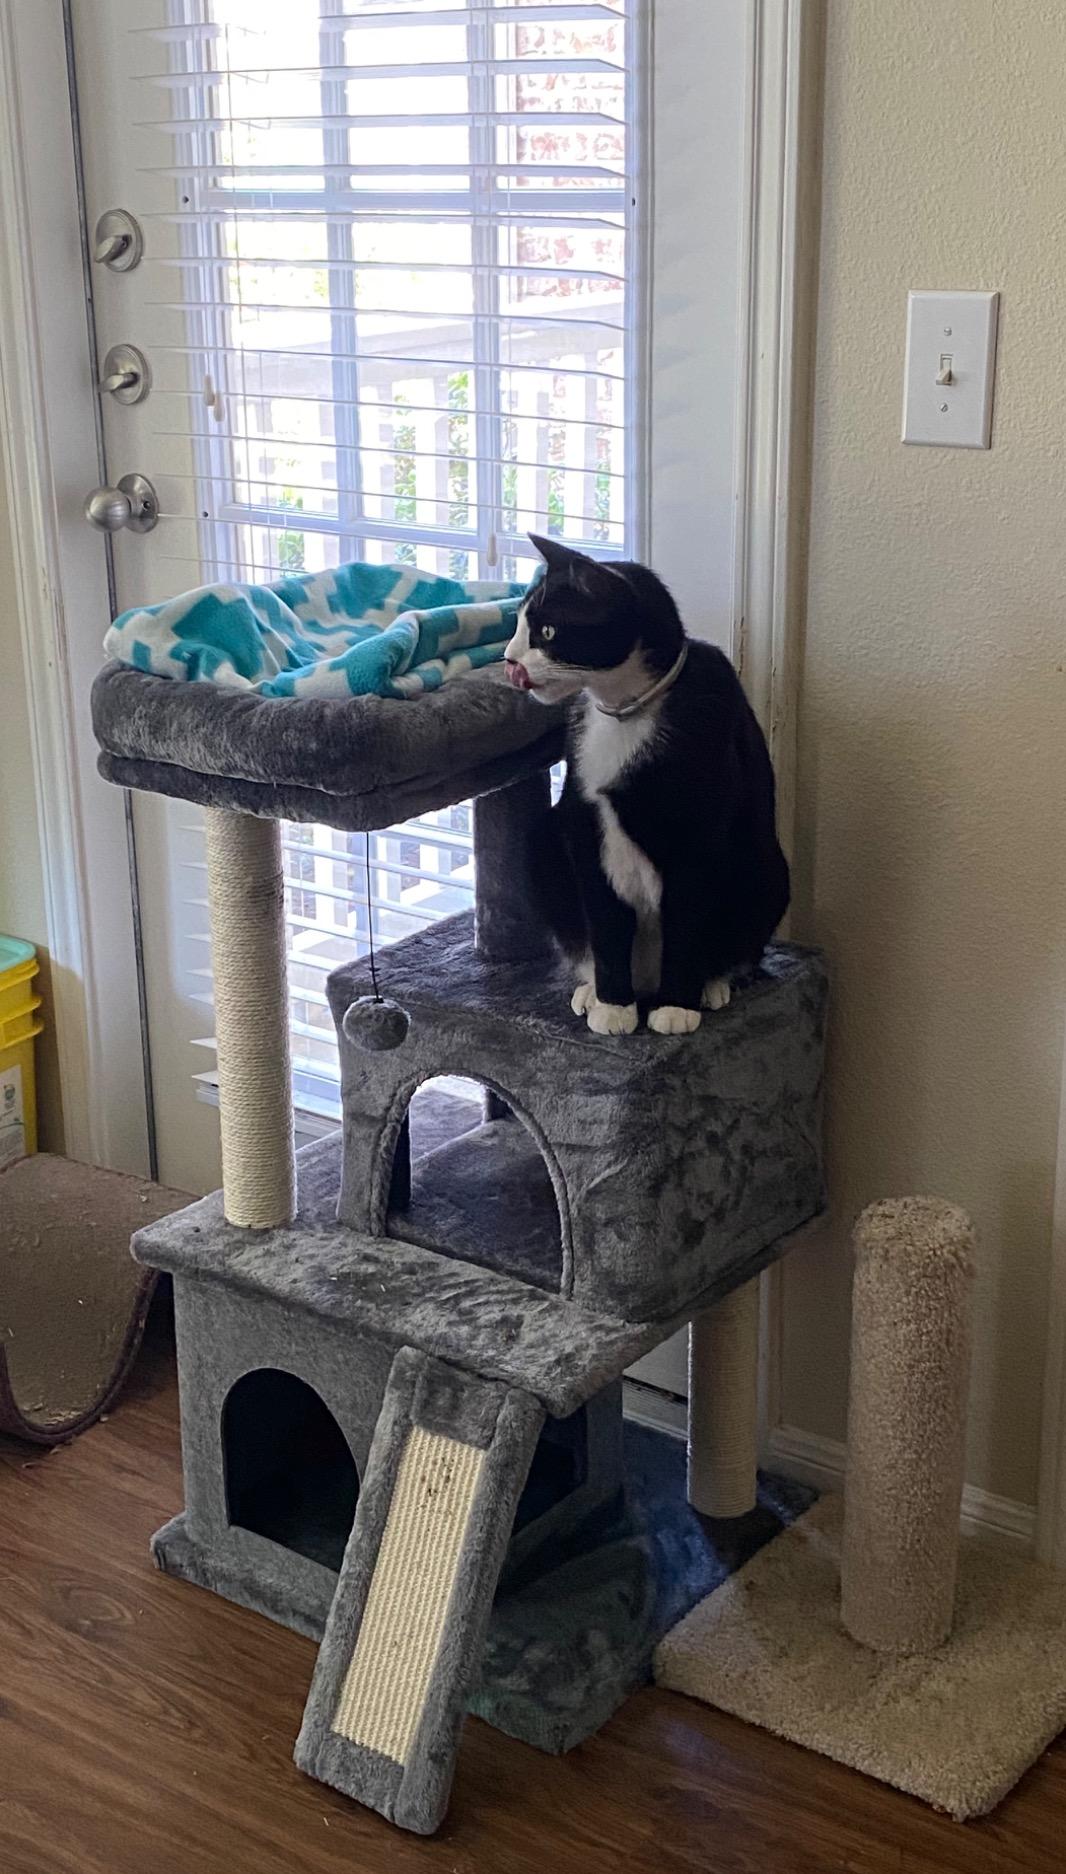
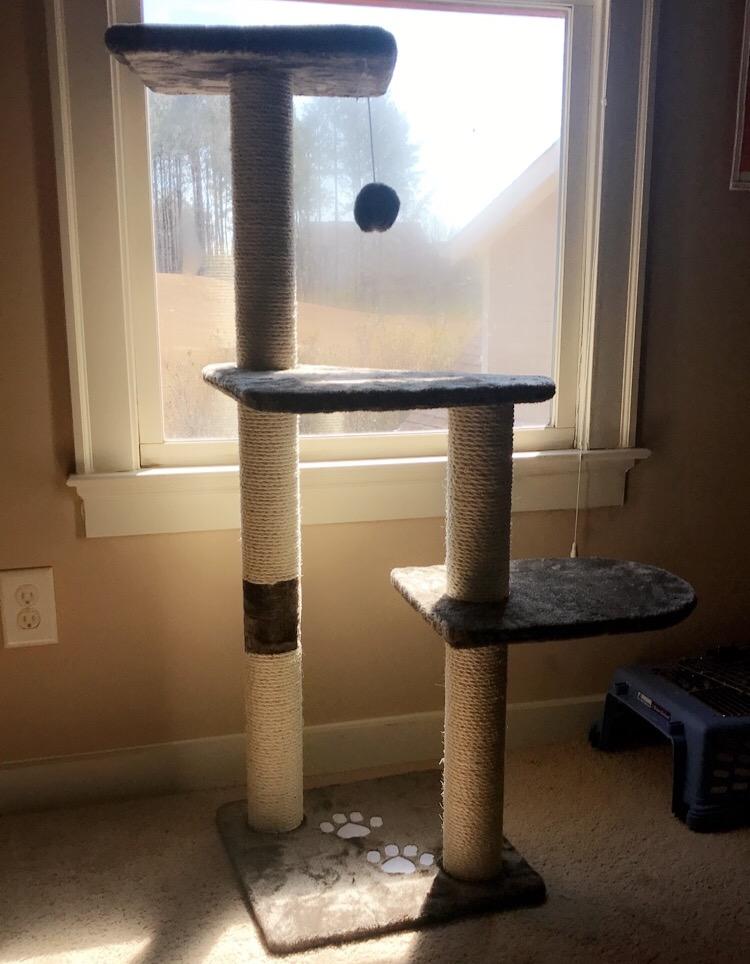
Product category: items_cat tree
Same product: no